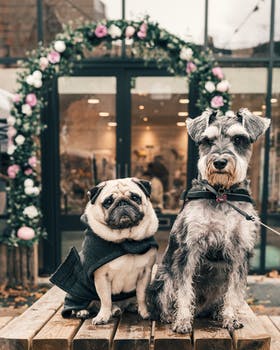
Label: No Watermark